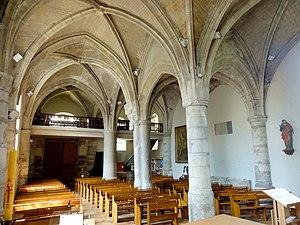
Vaisseau sud, vue vers l'ouest.
L'église Saint-Sulpice est une église catholique paroissiale située à Montsoult, en France. Elle succède à une église du XIIᵉ ou du XIIIᵉ siècle, qui a été presque entièrement reconstruite pendant la première moitié du XVIᵉ siècle dans le style gothique flamboyant. Sa dédicace a été célébrée en 1543. C'est un édifice assez simple, qui se distingue par son plan inhabituel à double nef, ce qui en fait une église-halle. L'instabilité du terrain a motivé plusieurs reprises, et l'extérieur est sans grand caractère. La façade du XVIIIᵉ siècle est influencée par le style classique, et devrait normalement être enduite. L'intérieur tient son caractère des huit voûtes d'ogives, dont certaines retombent sur des piliers agrémentés de frises sculptées. L'église a été inscrite au titre des monuments historiques par arrêté du 16 juin 1926. Des désordres de structure ont motivé une longue campagne de restauration entre 1967 et 1976. Pratiquement tout le mobilier ancien a été enlevé de l'église, et elle a été redécorée par la suite. Les fonts baptismaux, quatre statues et un tableau sont les seuls éléments antérieurs à la Révolution française maintenus en place.